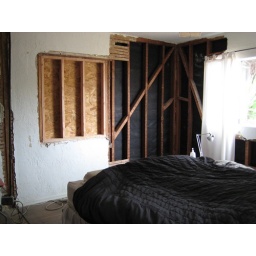
demo in master bed for the window